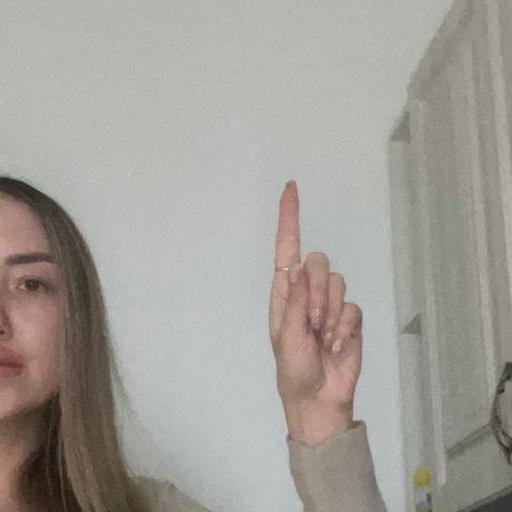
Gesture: one